Tōshi Yoshida

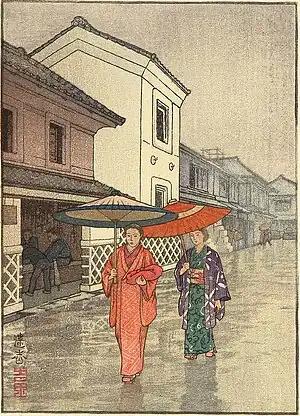
"Umbrellas" print by Tōshi Yoshida, 1940

One of Yoshida's legs was paralysed during his early childhood. Not being able to attend school, he enjoyed watching animals and his father's printmaking workshop. Encouraged by his grandmother Rui Yoshida, Tōshi often sketched animals.